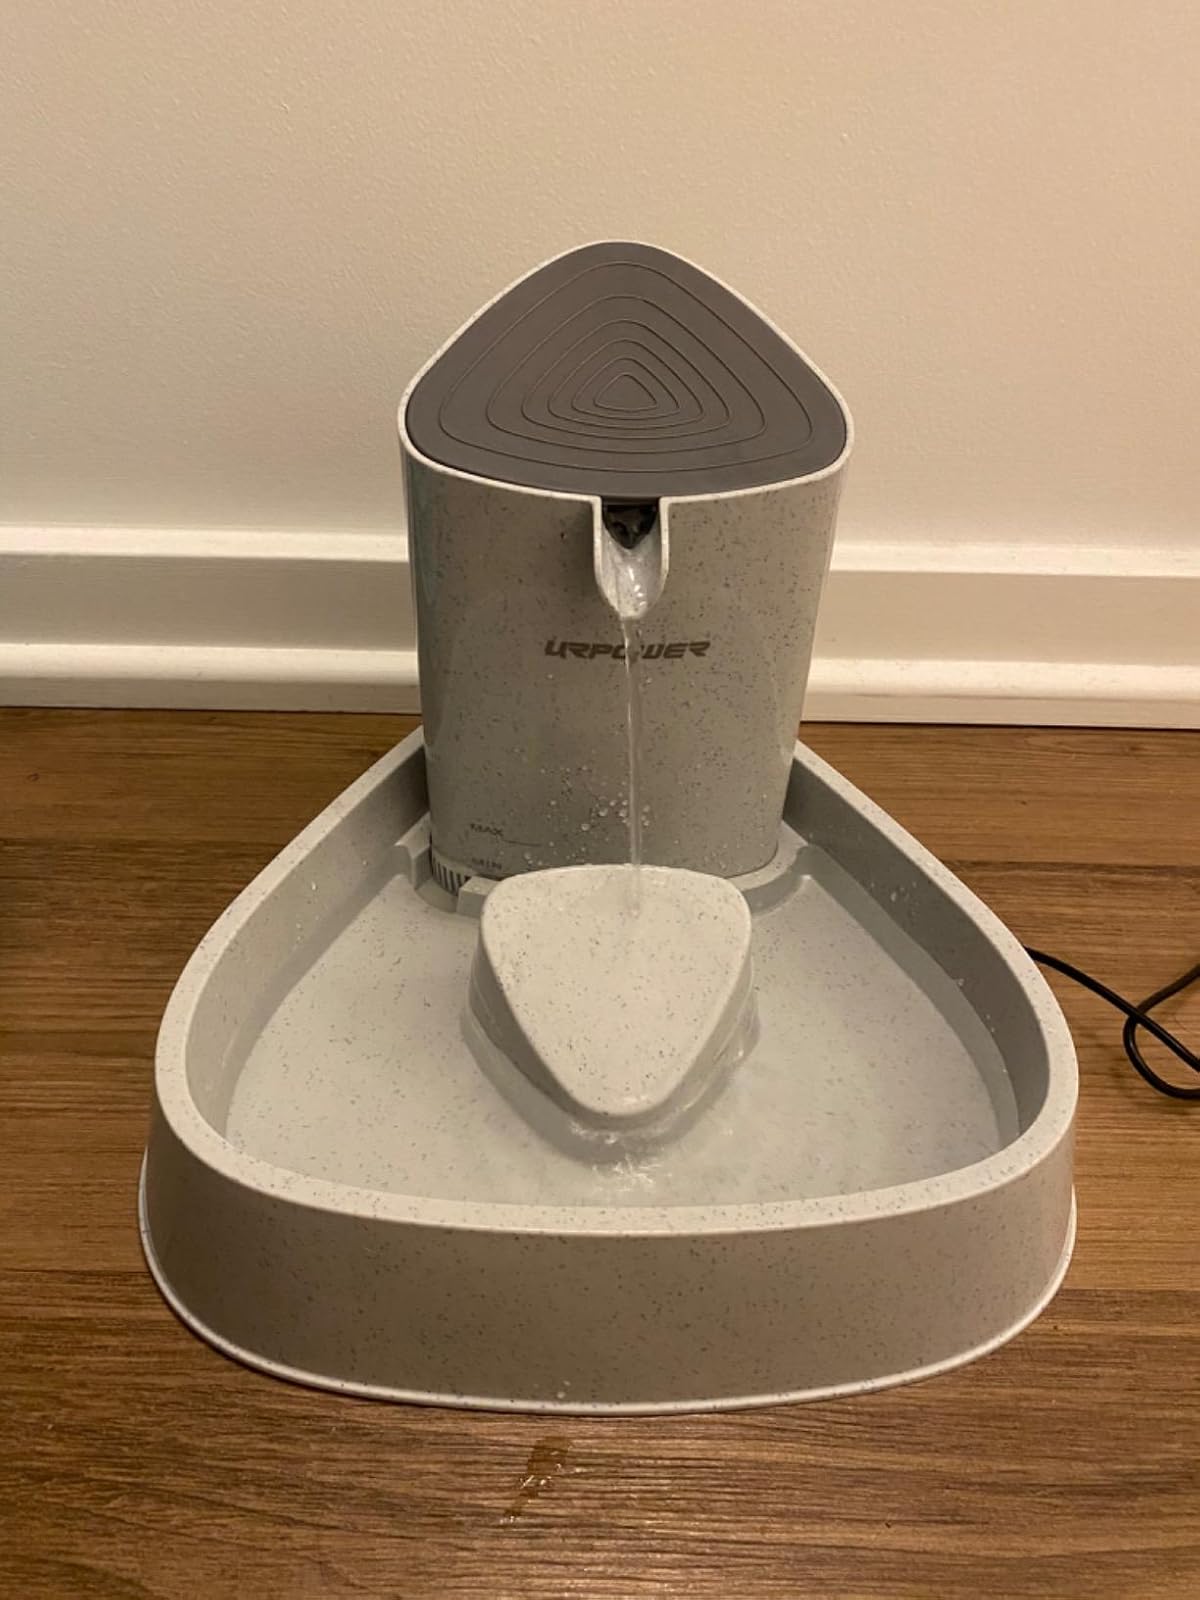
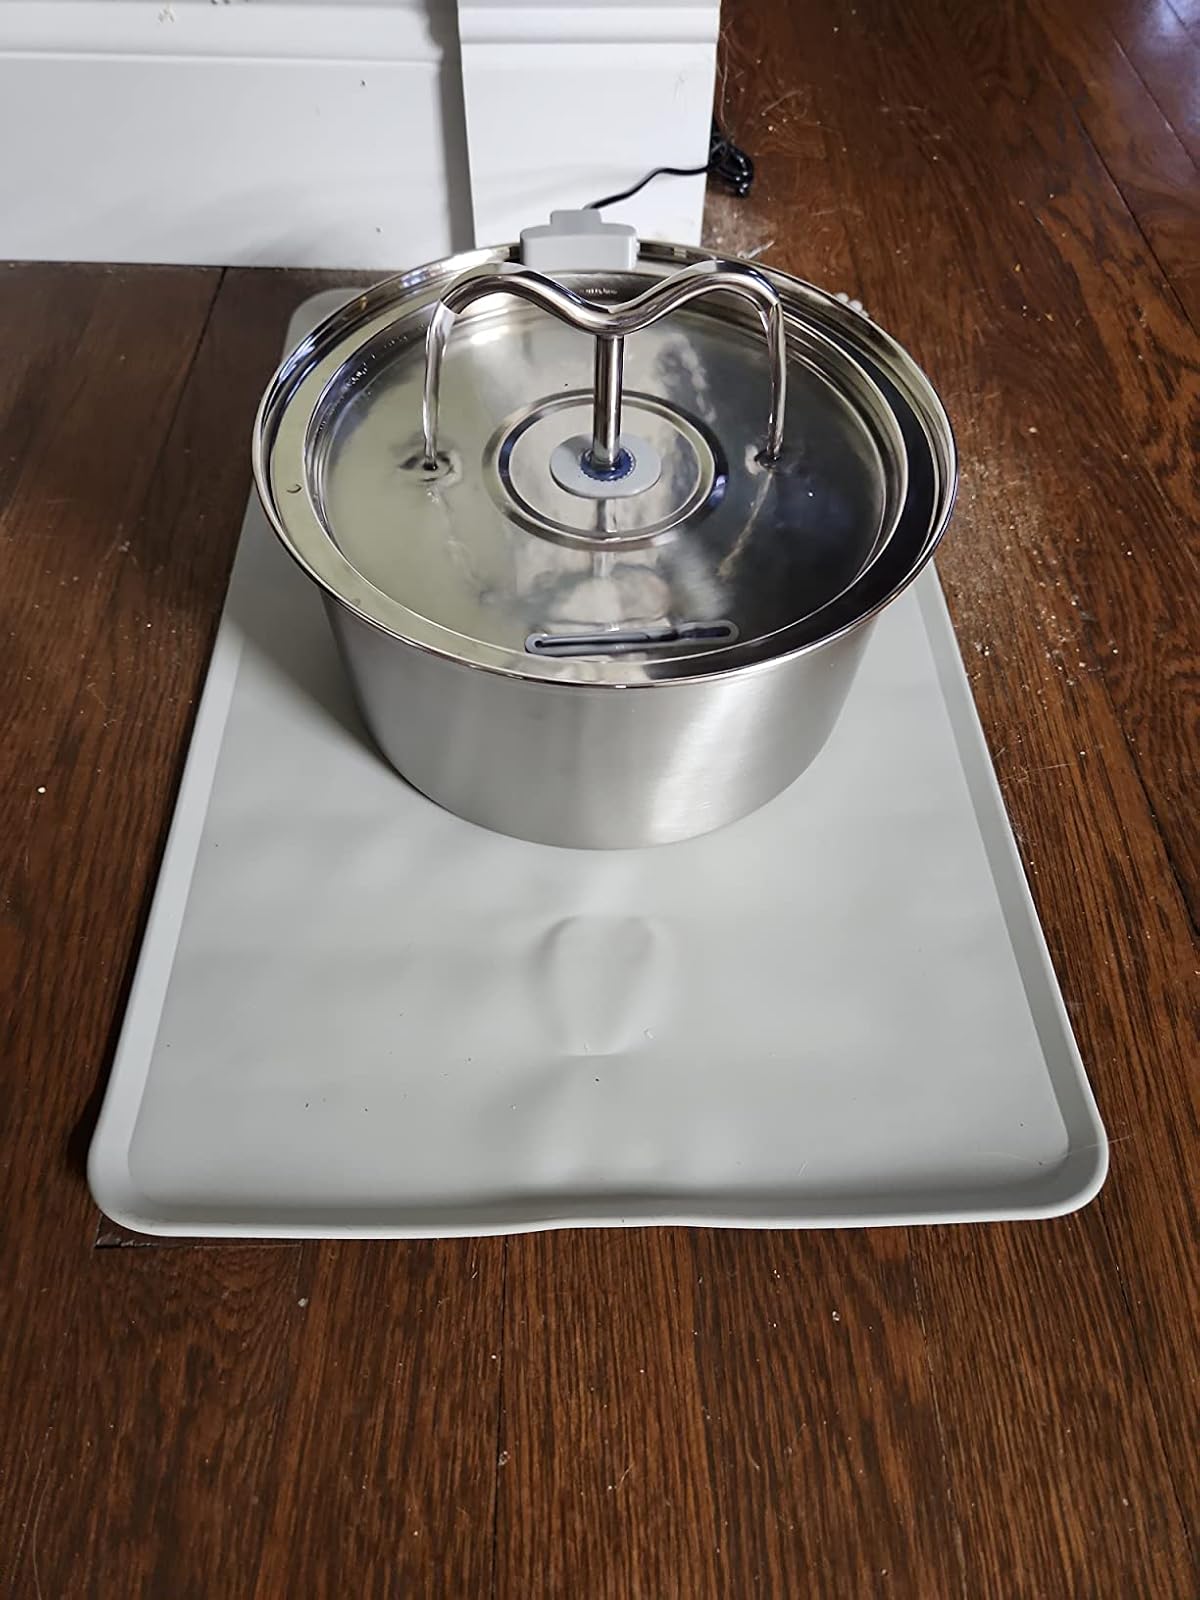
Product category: items_bowl
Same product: no